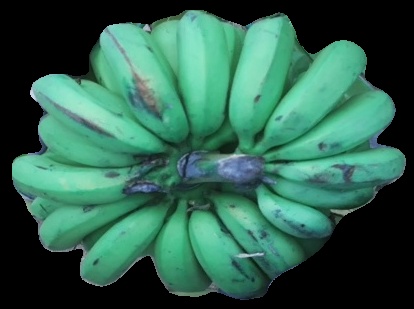
Variety: pachbale
Grade: grade2